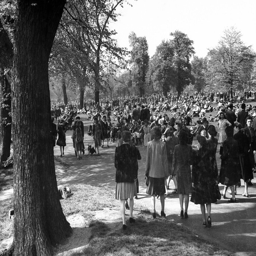
crowds stroll aimlessly into park on long spring evenings .